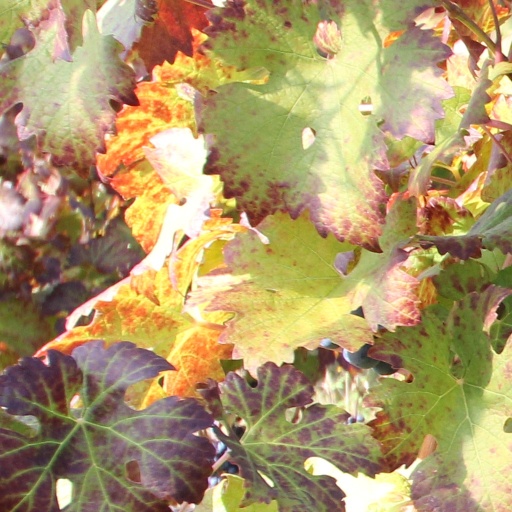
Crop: grape